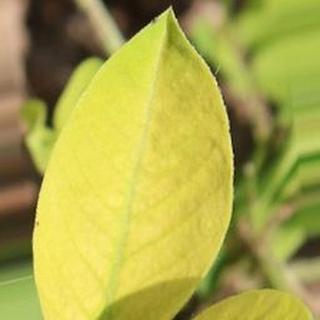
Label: groundnut_nutrition_deficiency